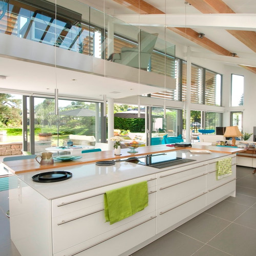
large contemporary galley open concept kitchen idea in other with an island